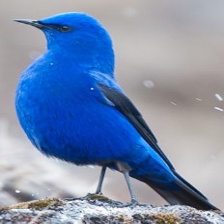
Species: GRANDALA
Scientific name: GRANDALA COELICOLOR